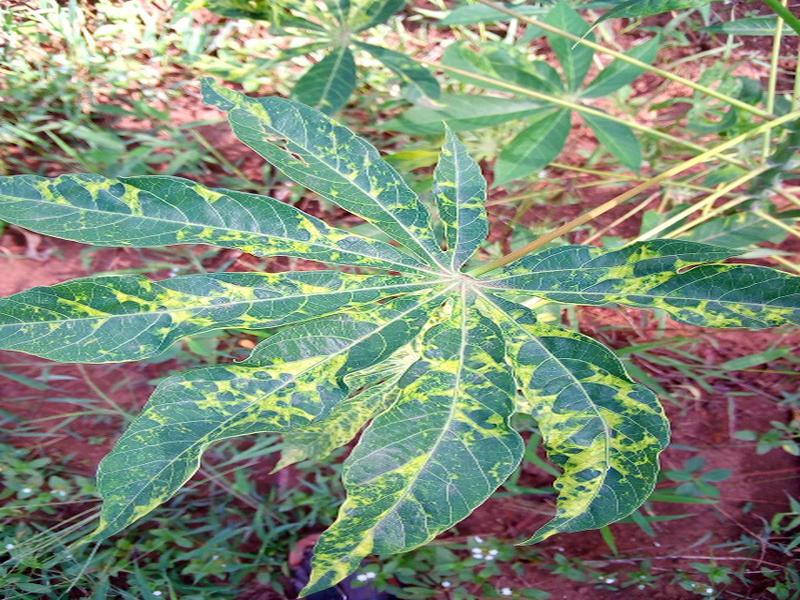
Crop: cassava
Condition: mosaic_disease